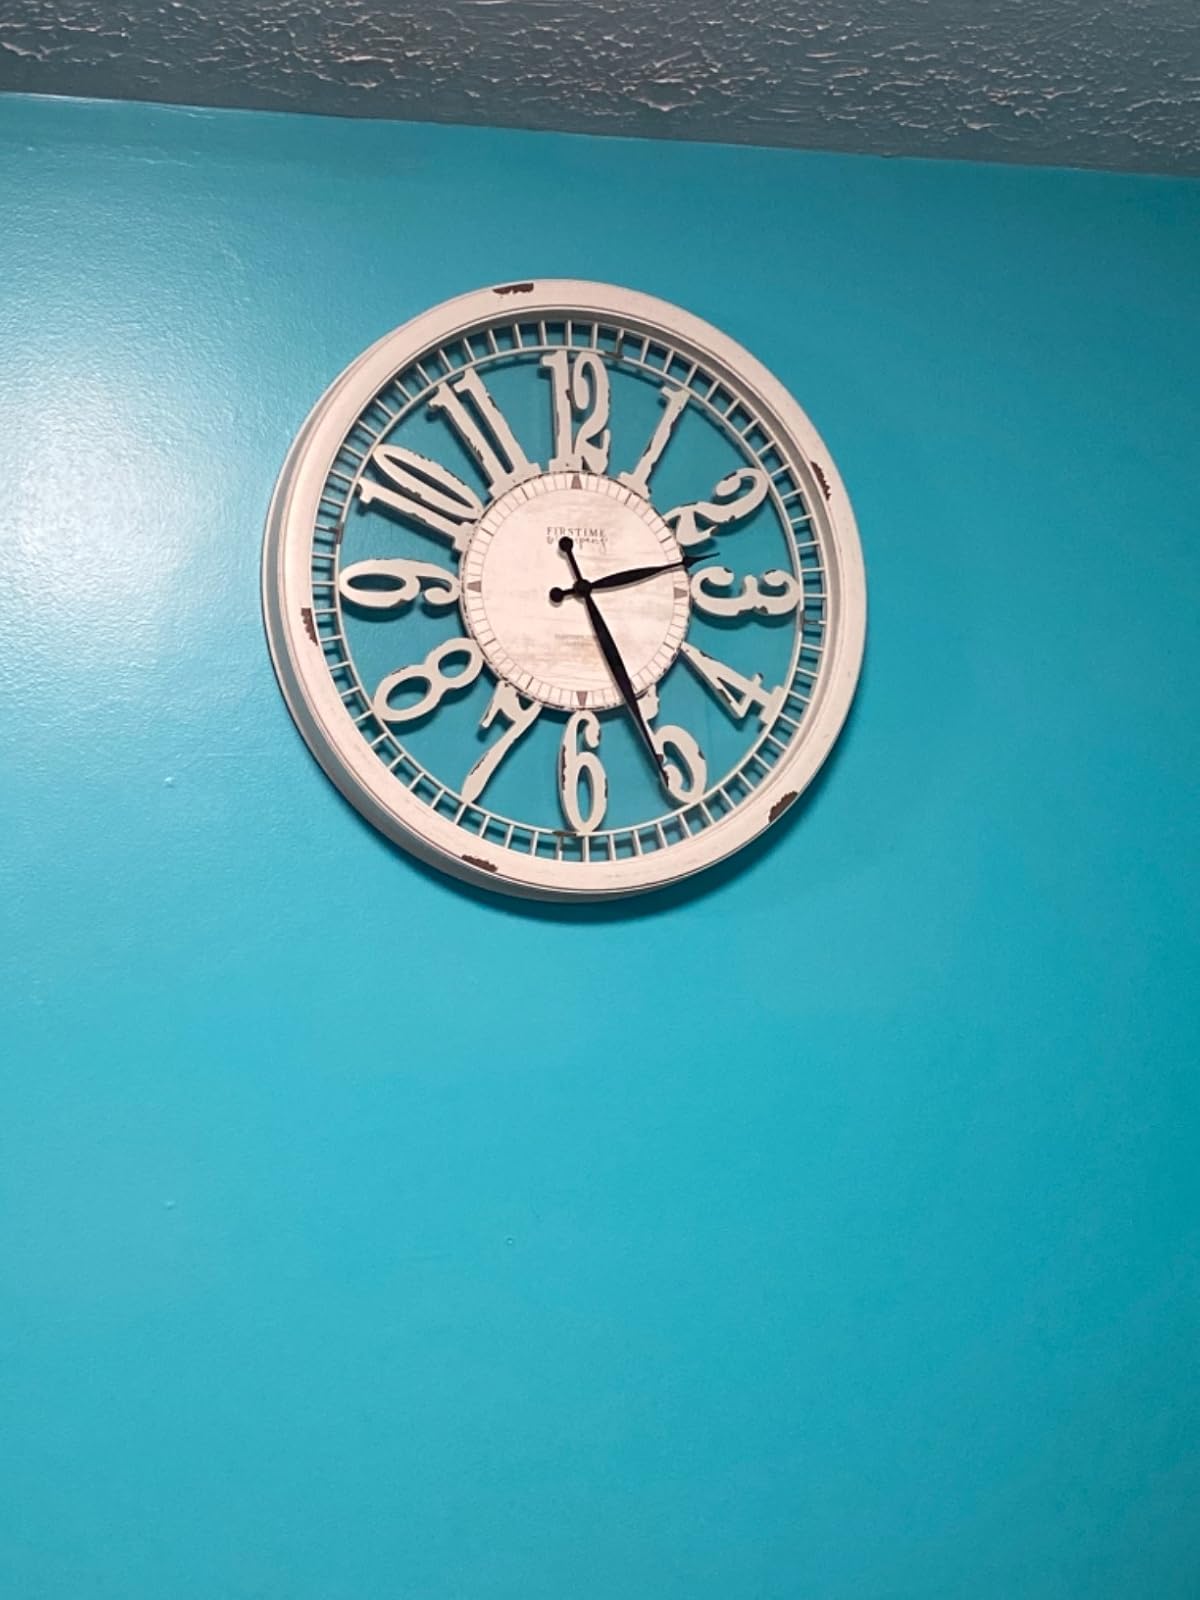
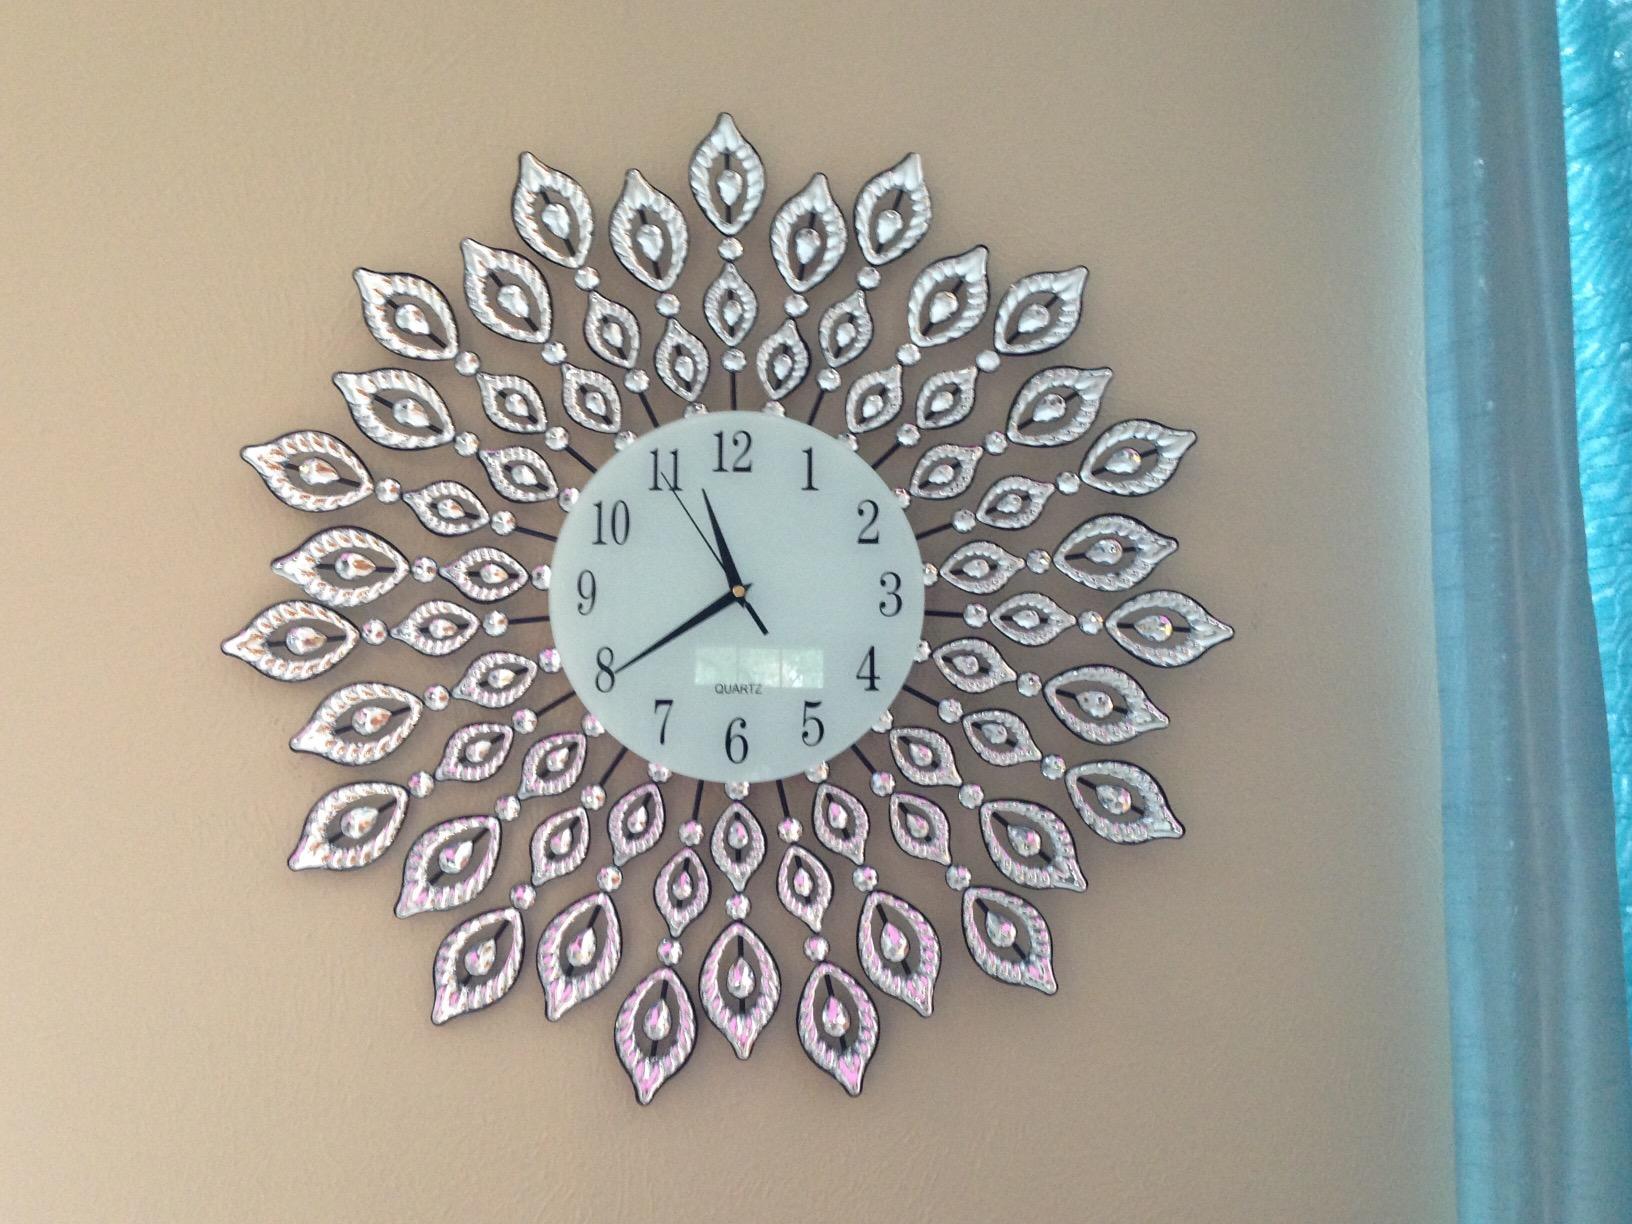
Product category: clock
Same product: no